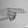
ASL letter: H